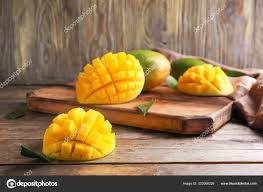
Label: Mango